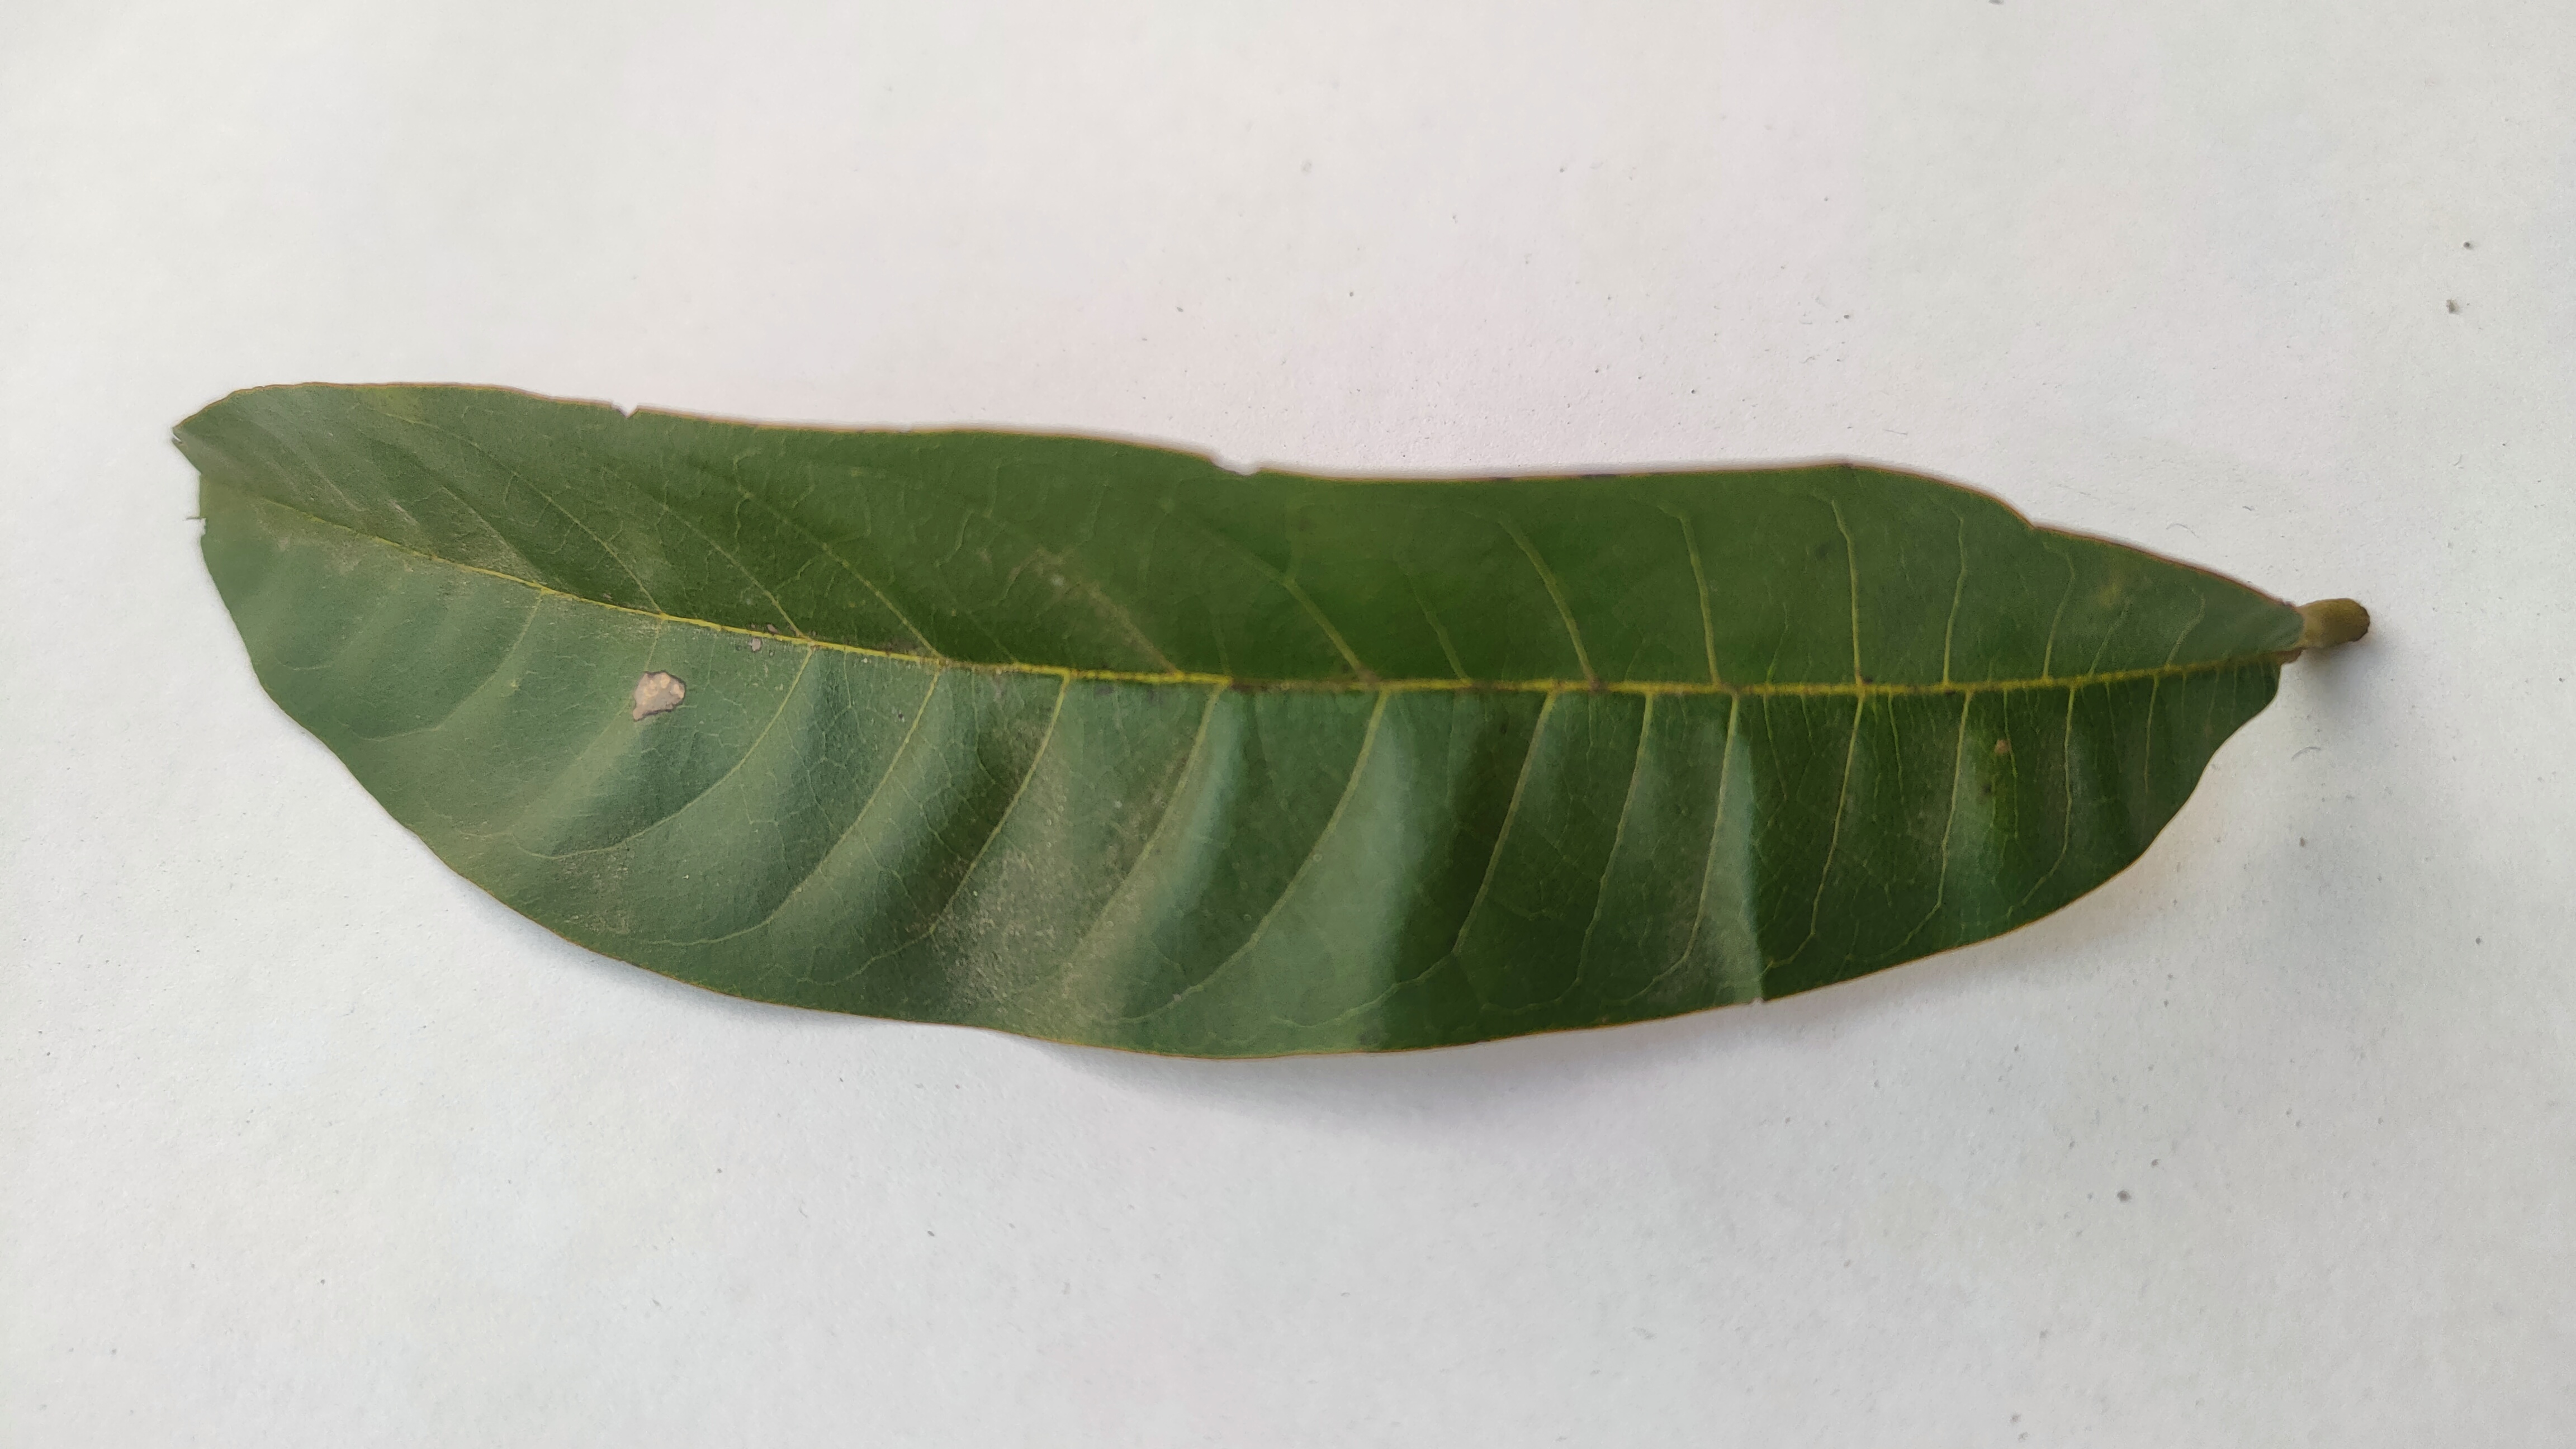
Leaf variety: Custard Apple